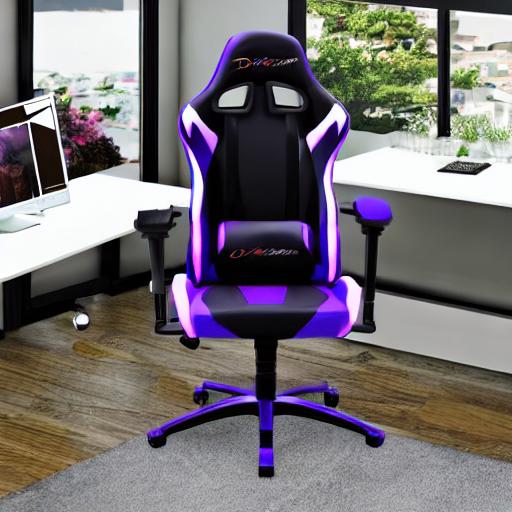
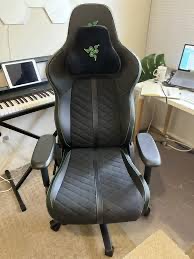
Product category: items_chair
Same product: no